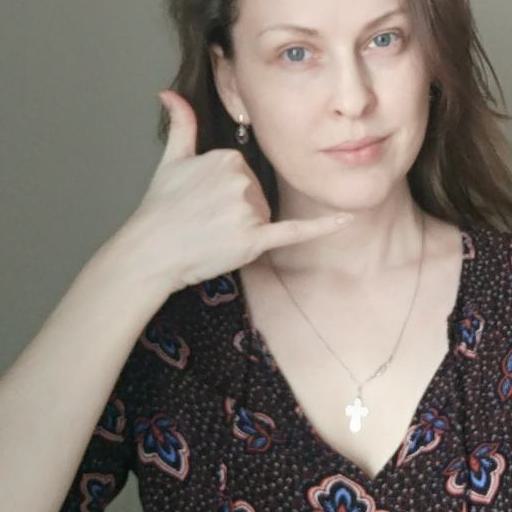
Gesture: call